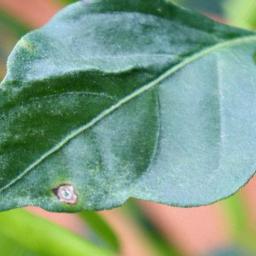
Label: cercospora